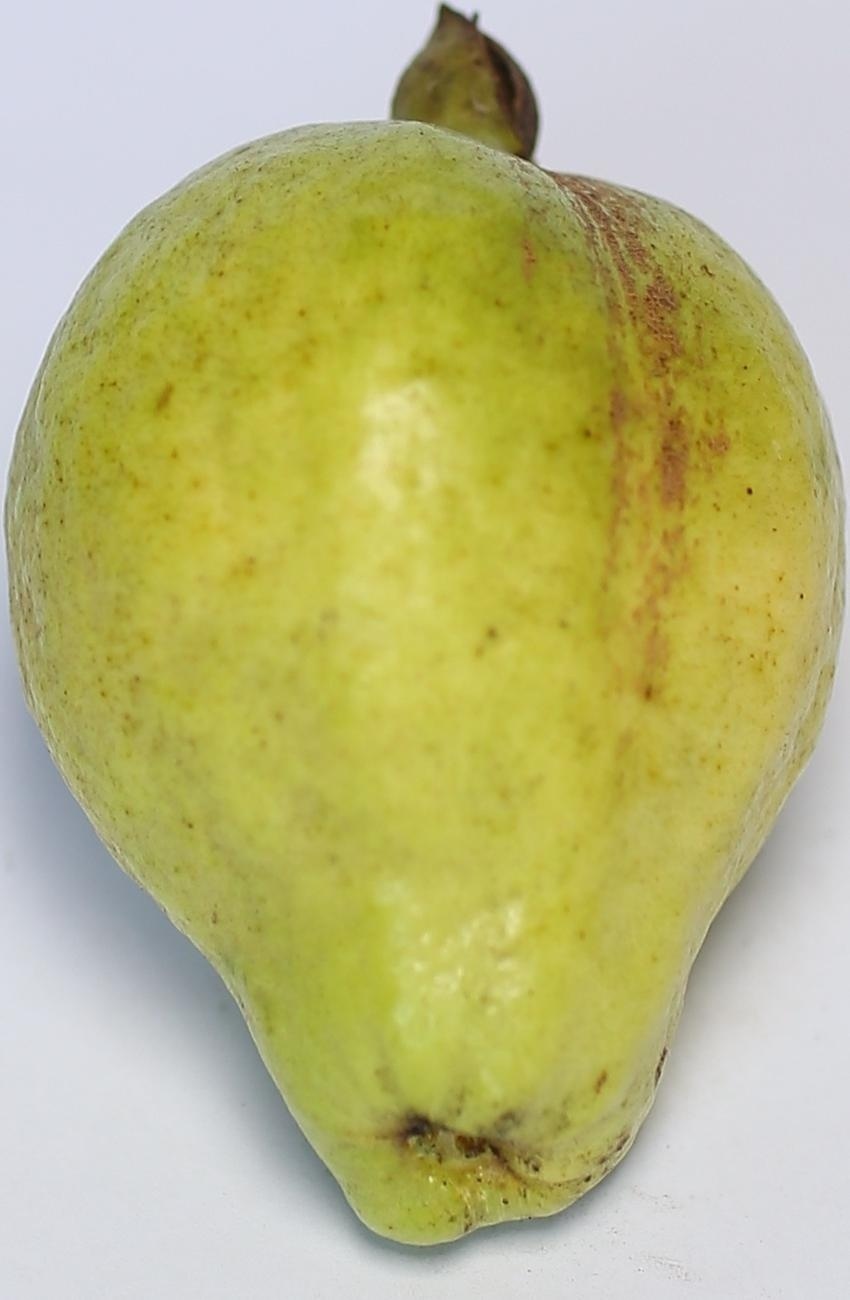
Maturity: mature-green
Variety: thadhrami